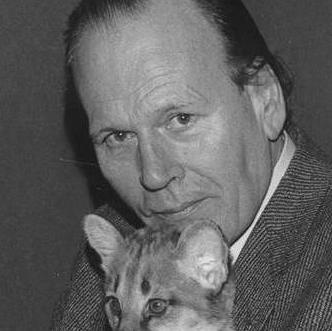
Age: 67